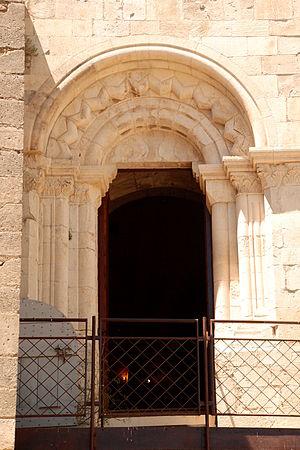
France - Provence - Château de Simiane-la-Rotonde
Le château de Simiane-la-Rotonde est un château qui domine le village de Simiane-la-Rotonde situé sur le plateau d'Albion, dans le département français des Alpes-de-Haute-Provence et la région Provence-Alpes-Côte d'Azur.